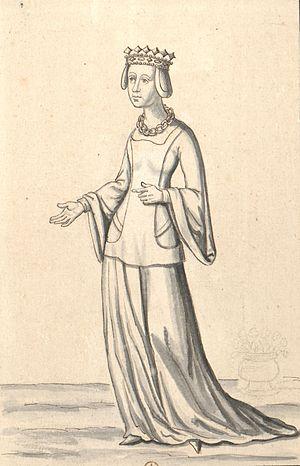
dessin de gaignières ""armorial d'Auvergne"" Gaignières 546, conservé à la bnf."
Agnès de Bourgogne, née en 1407, morte le 1ᵉʳ décembre 1476, est une princesse de la maison de Bourgogne, devenue duchesse de Bourbon par mariage.
Ceci est une liste des dames, puis duchesses de Bourbon à partir de 1327. Le titre régulier est éteint depuis 1830.